Mike Mignola

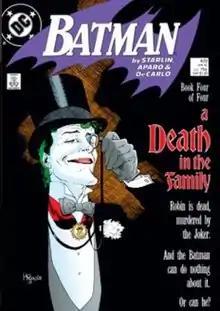
"Batman" #429 cover by Mike Mignola

In an early 2000s interview, Mignola was asked if his 1988 cover art and cover text for "Batman" #428 anticipated the telephone vote for the death of the second Robin (Jason Todd). Mignola responded: